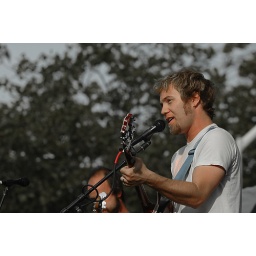
Yes, i manipulated this in photoshop. The green trees were too much.